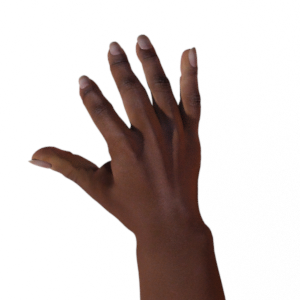
Label: paper